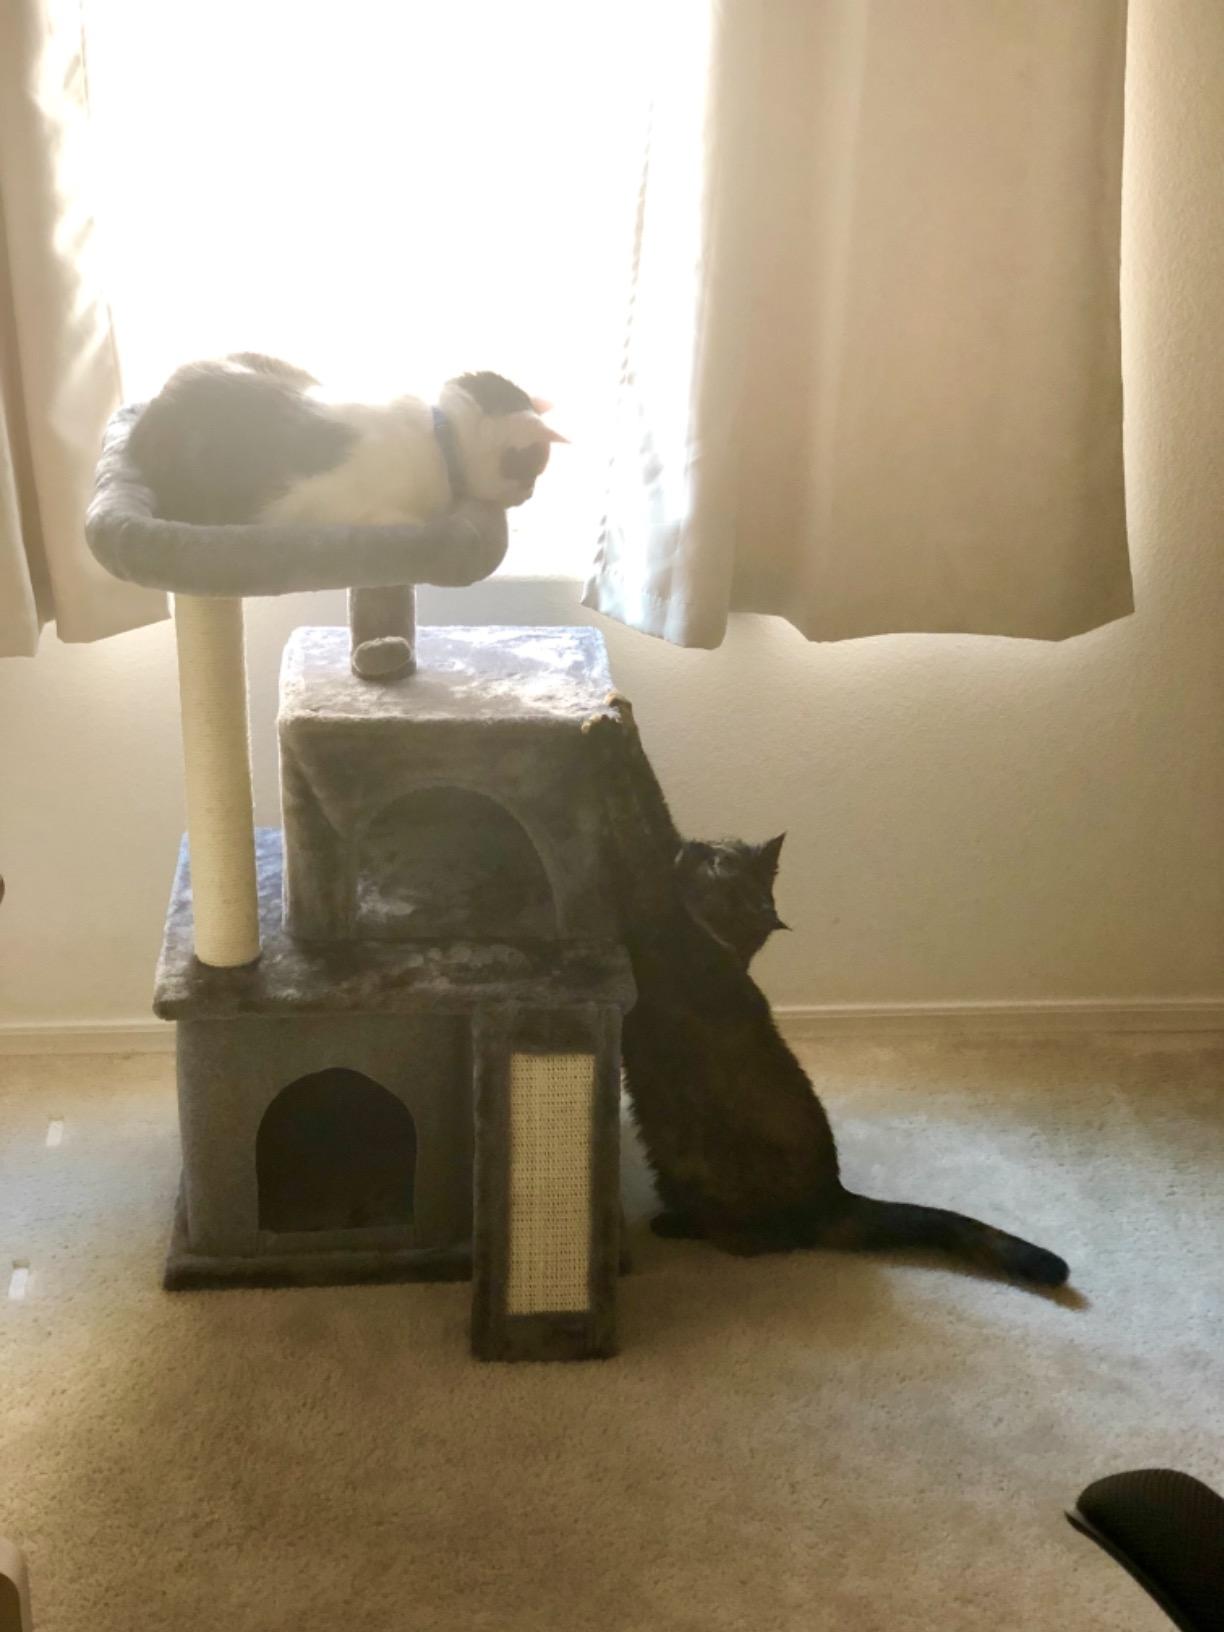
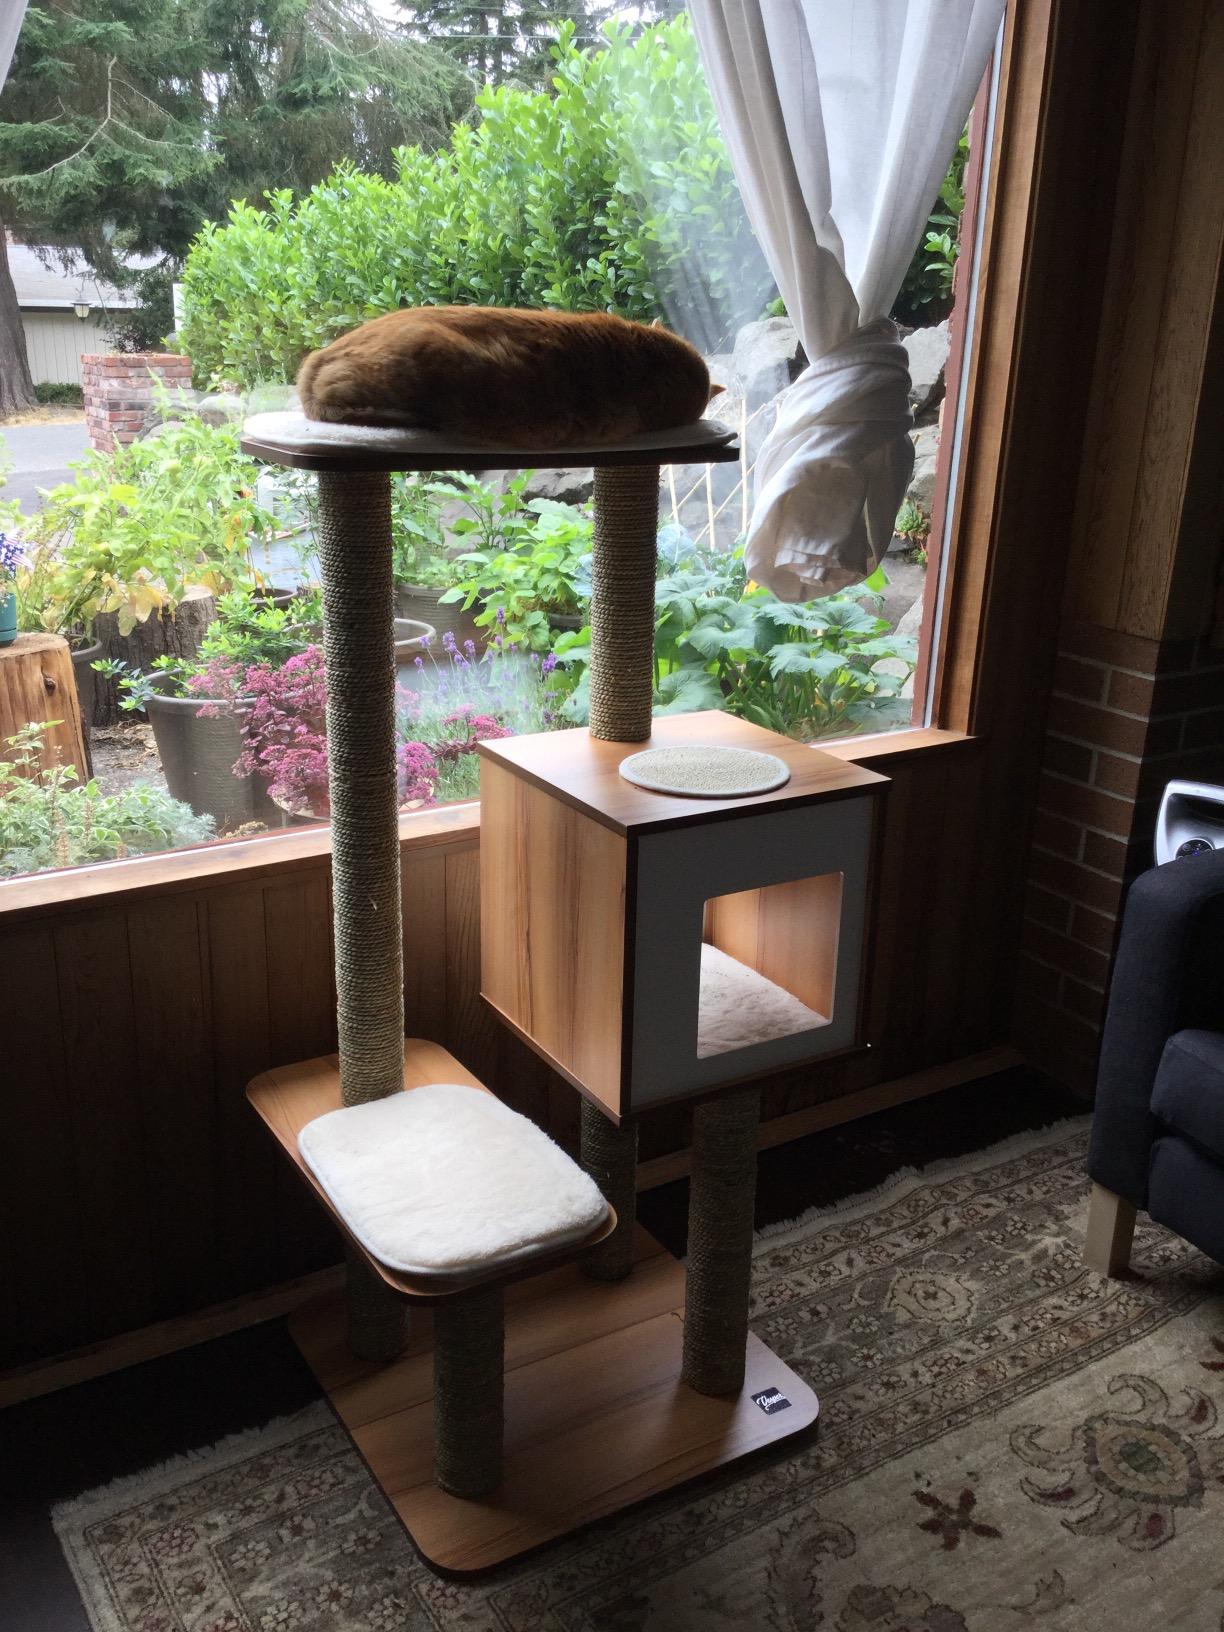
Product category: items_cat tree
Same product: no